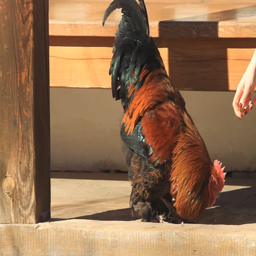
rooster eats near the house in the village